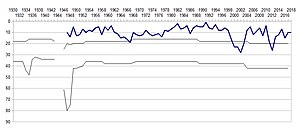
U.C. Sampdoria
Sampdorias slutpositioner i den italienske fodboldliga siden klubbens dannelse i 1946.
Unione Calcio Sampdoria er en fodboldklub fra Genova i Italien. Klubben blev grundlagt i 1946, da klubberne Sampierdarenese og Andrea Doria blev slået sammen. Navnet er en sammentrækning af de to moderklubbers navne.